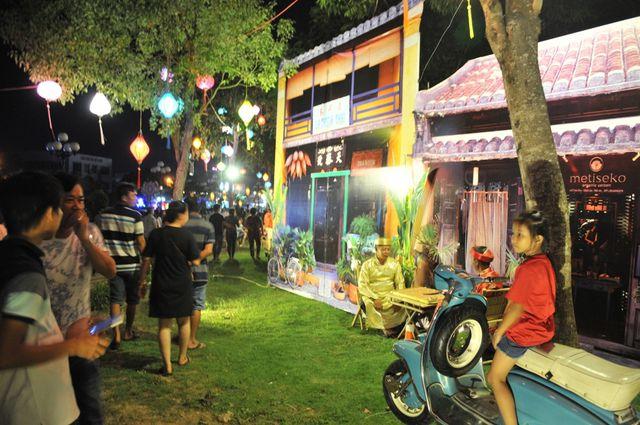
có những chiếc đèn lồng được treo ở trên một cái cây